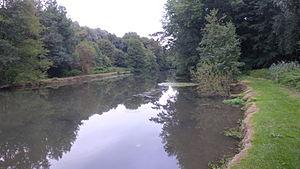
L'Yerres à Combs-la-Ville
Combs-la-Ville est une commune française située dans le département de Seine-et-Marne en région Île-de-France. Ses habitants sont appelés les Combs-la-Villais.